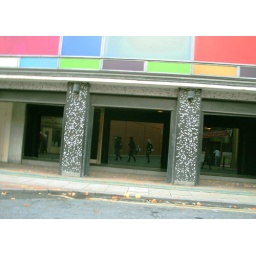
Ben, Donnacha, me and Sarah walking down the street in Manchester.